Syrmaticus

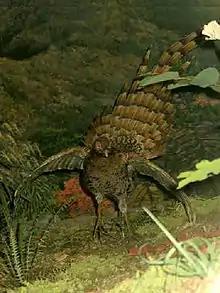
At first glance, the copper pheasant ("S. soemmerringii") resembles a female common pheasant ("Phasianus colchicus")

The genus is occasionally included in "Phasianus" based on DNA sequence data, but this does not seem well warranted; the molecular evolution in this genus has been unusual and can easily mislead molecular phylogenetic studies and makes molecular clocks unreliable. At least in the cytochrome "b" sequence transitions have outnumbered transversions to an extent rarely seen in other birds. Transition-transversion frequencies in mtDNA control region are by contrast more like those usually seen in birds, but this region of the mitochondrial genome has been evolving unusually slowly in "Syrmaticus".